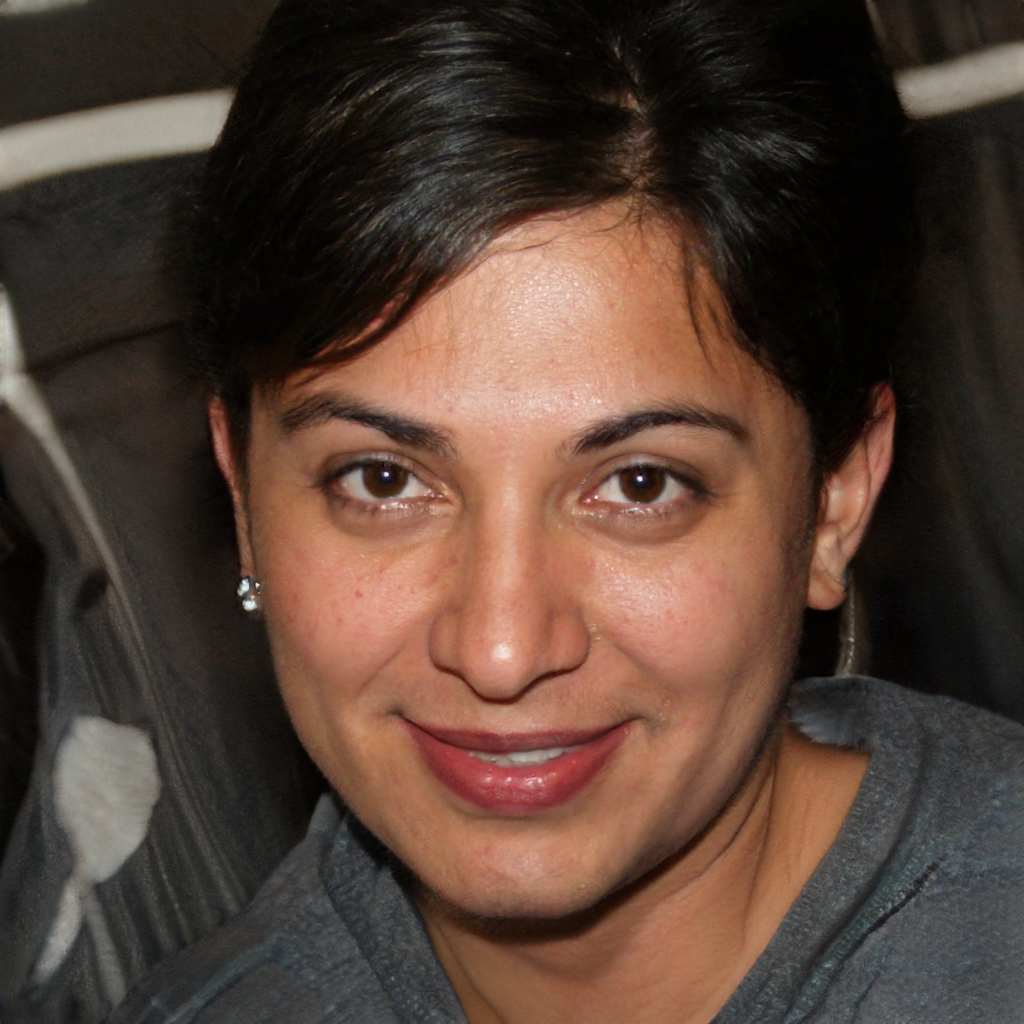
Label: Colored